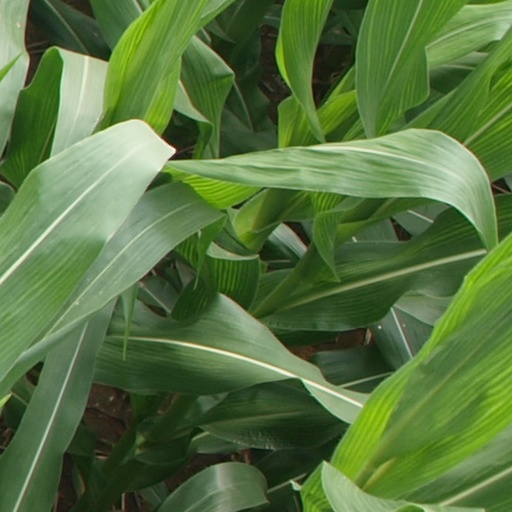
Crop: maize; corn